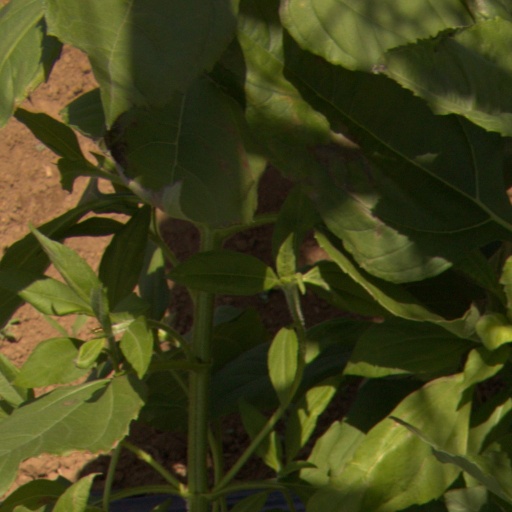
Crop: Jerusalem artichoke